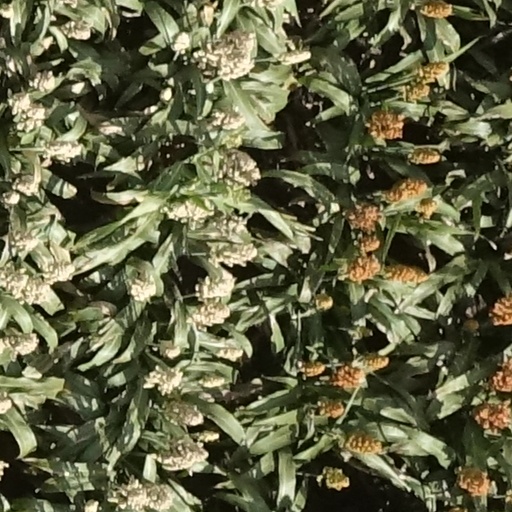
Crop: sorghum